Charles III of Navarre

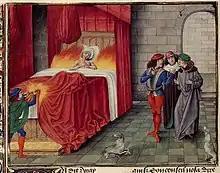
The death of Charles II

Charles III became king of Navarre and count of Évreux upon the death of his father on 1 January 1387; the same year he recovered from the Crown of Castile the last Castilian-occupied parts of Navarre.